Hasu no Hana

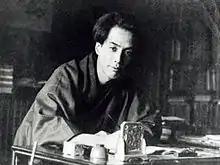
The song's lyrics were written as a modern imagining of Ryūnosuke Akutagawa's short story "The Spider's Thread" (1918).

The song's lyrics are a description of a real scene in Yamaguchi's apartment, while he was frustrated about lyrical writer's block. Yamaguchi created the lyrical motif of spiders in the song, as at that time of the year there were many spiders in his Tokyo apartment. He linked the spiders to Japanese author Ryūnosuke Akutagawa's short story "The Spider's Thread" (1918), and developed the song as a modern envisioning of the story. Yamaguchi does not believe that the song directly links to the film's contents or fit its image, however felt that a natural link was made, simply because of how it was contextually linked to the film by playing during the credits.